Shaba I

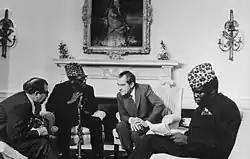
Mobutu with Nixon, 1973

A former Belgian colony, the Congo gained independence during the Year of Africa. The State of Katanga, led by Moise Tshombe, soon announced secession, supported by Belgian business interests, the Belgian military and indirectly by France.